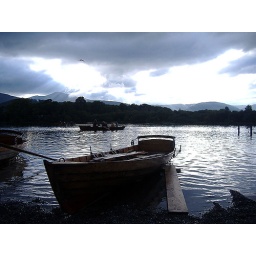
Evening clouds loom over the boat launch at Keswick on Derwent Water.